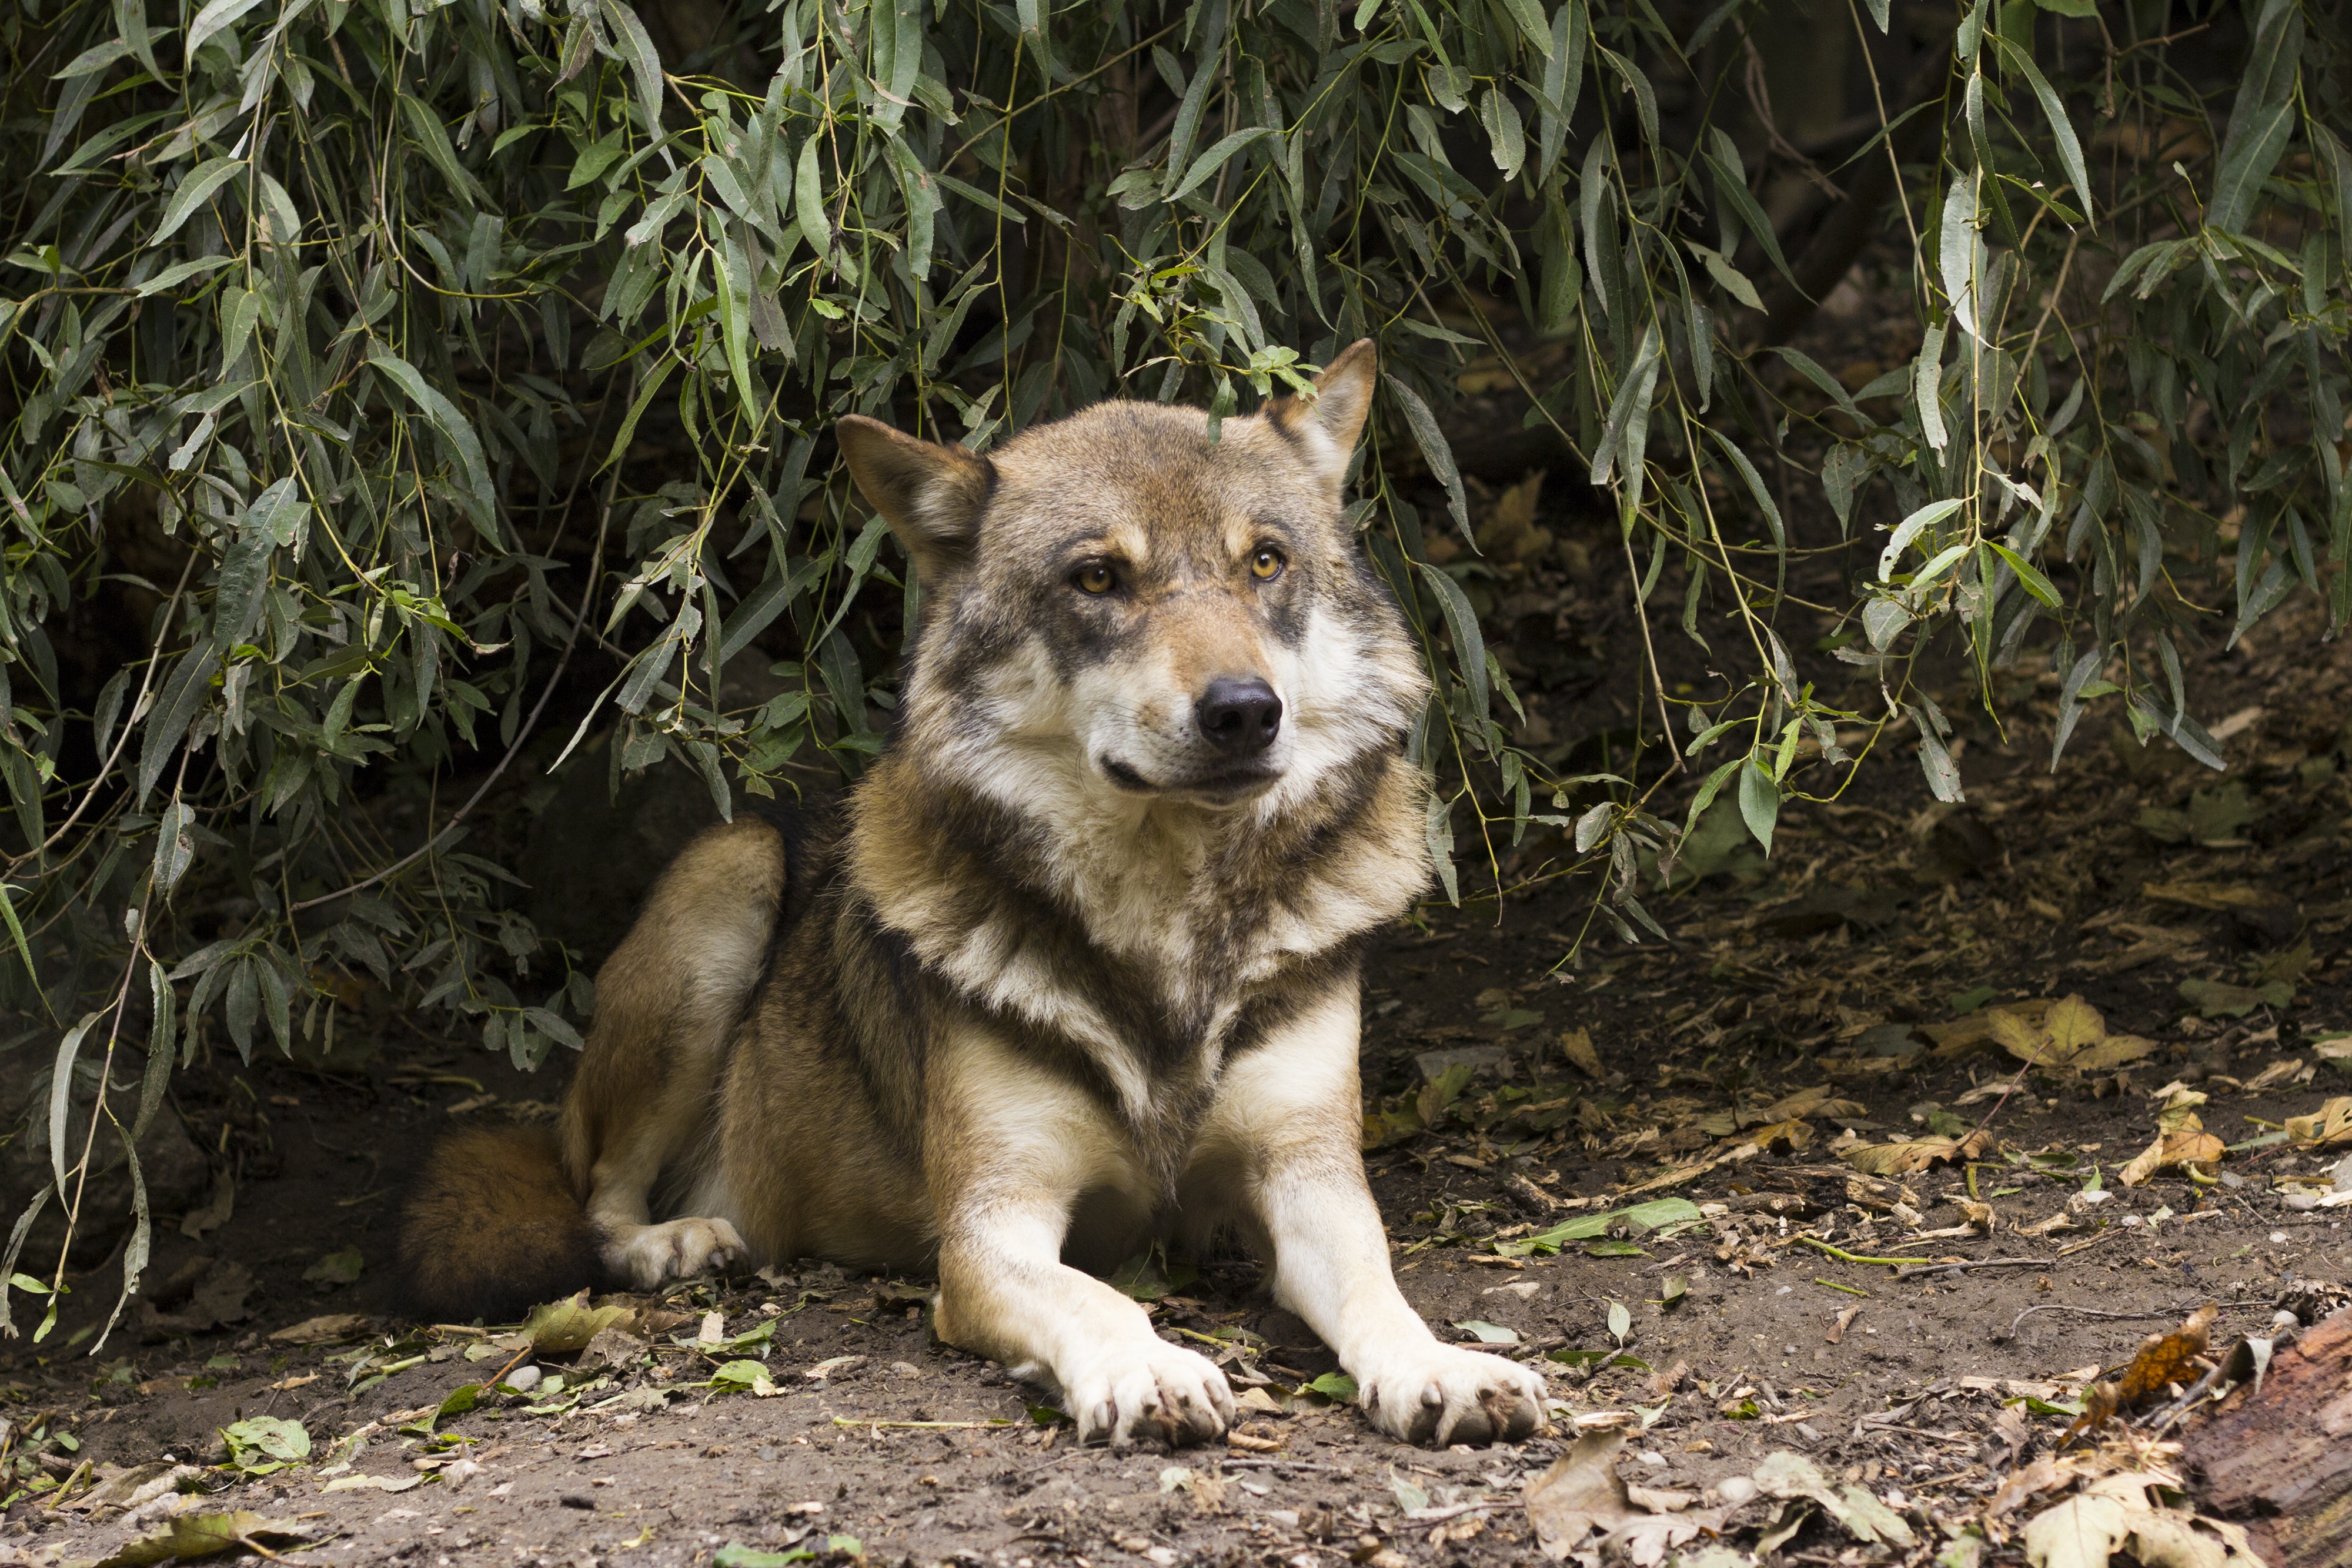
view, dog, wildlife, mammal, wolf, predator, fauna, vertebrate, lying, confused, dormant, european wolf, canis lupus, shikoku, dog like mammal, saarloos wolfdog, wolfdog, czechoslovakian wolfdog, carnivoran, dog breed group, greenland dog, east siberian laika, west siberian laika, dog crossbreeds